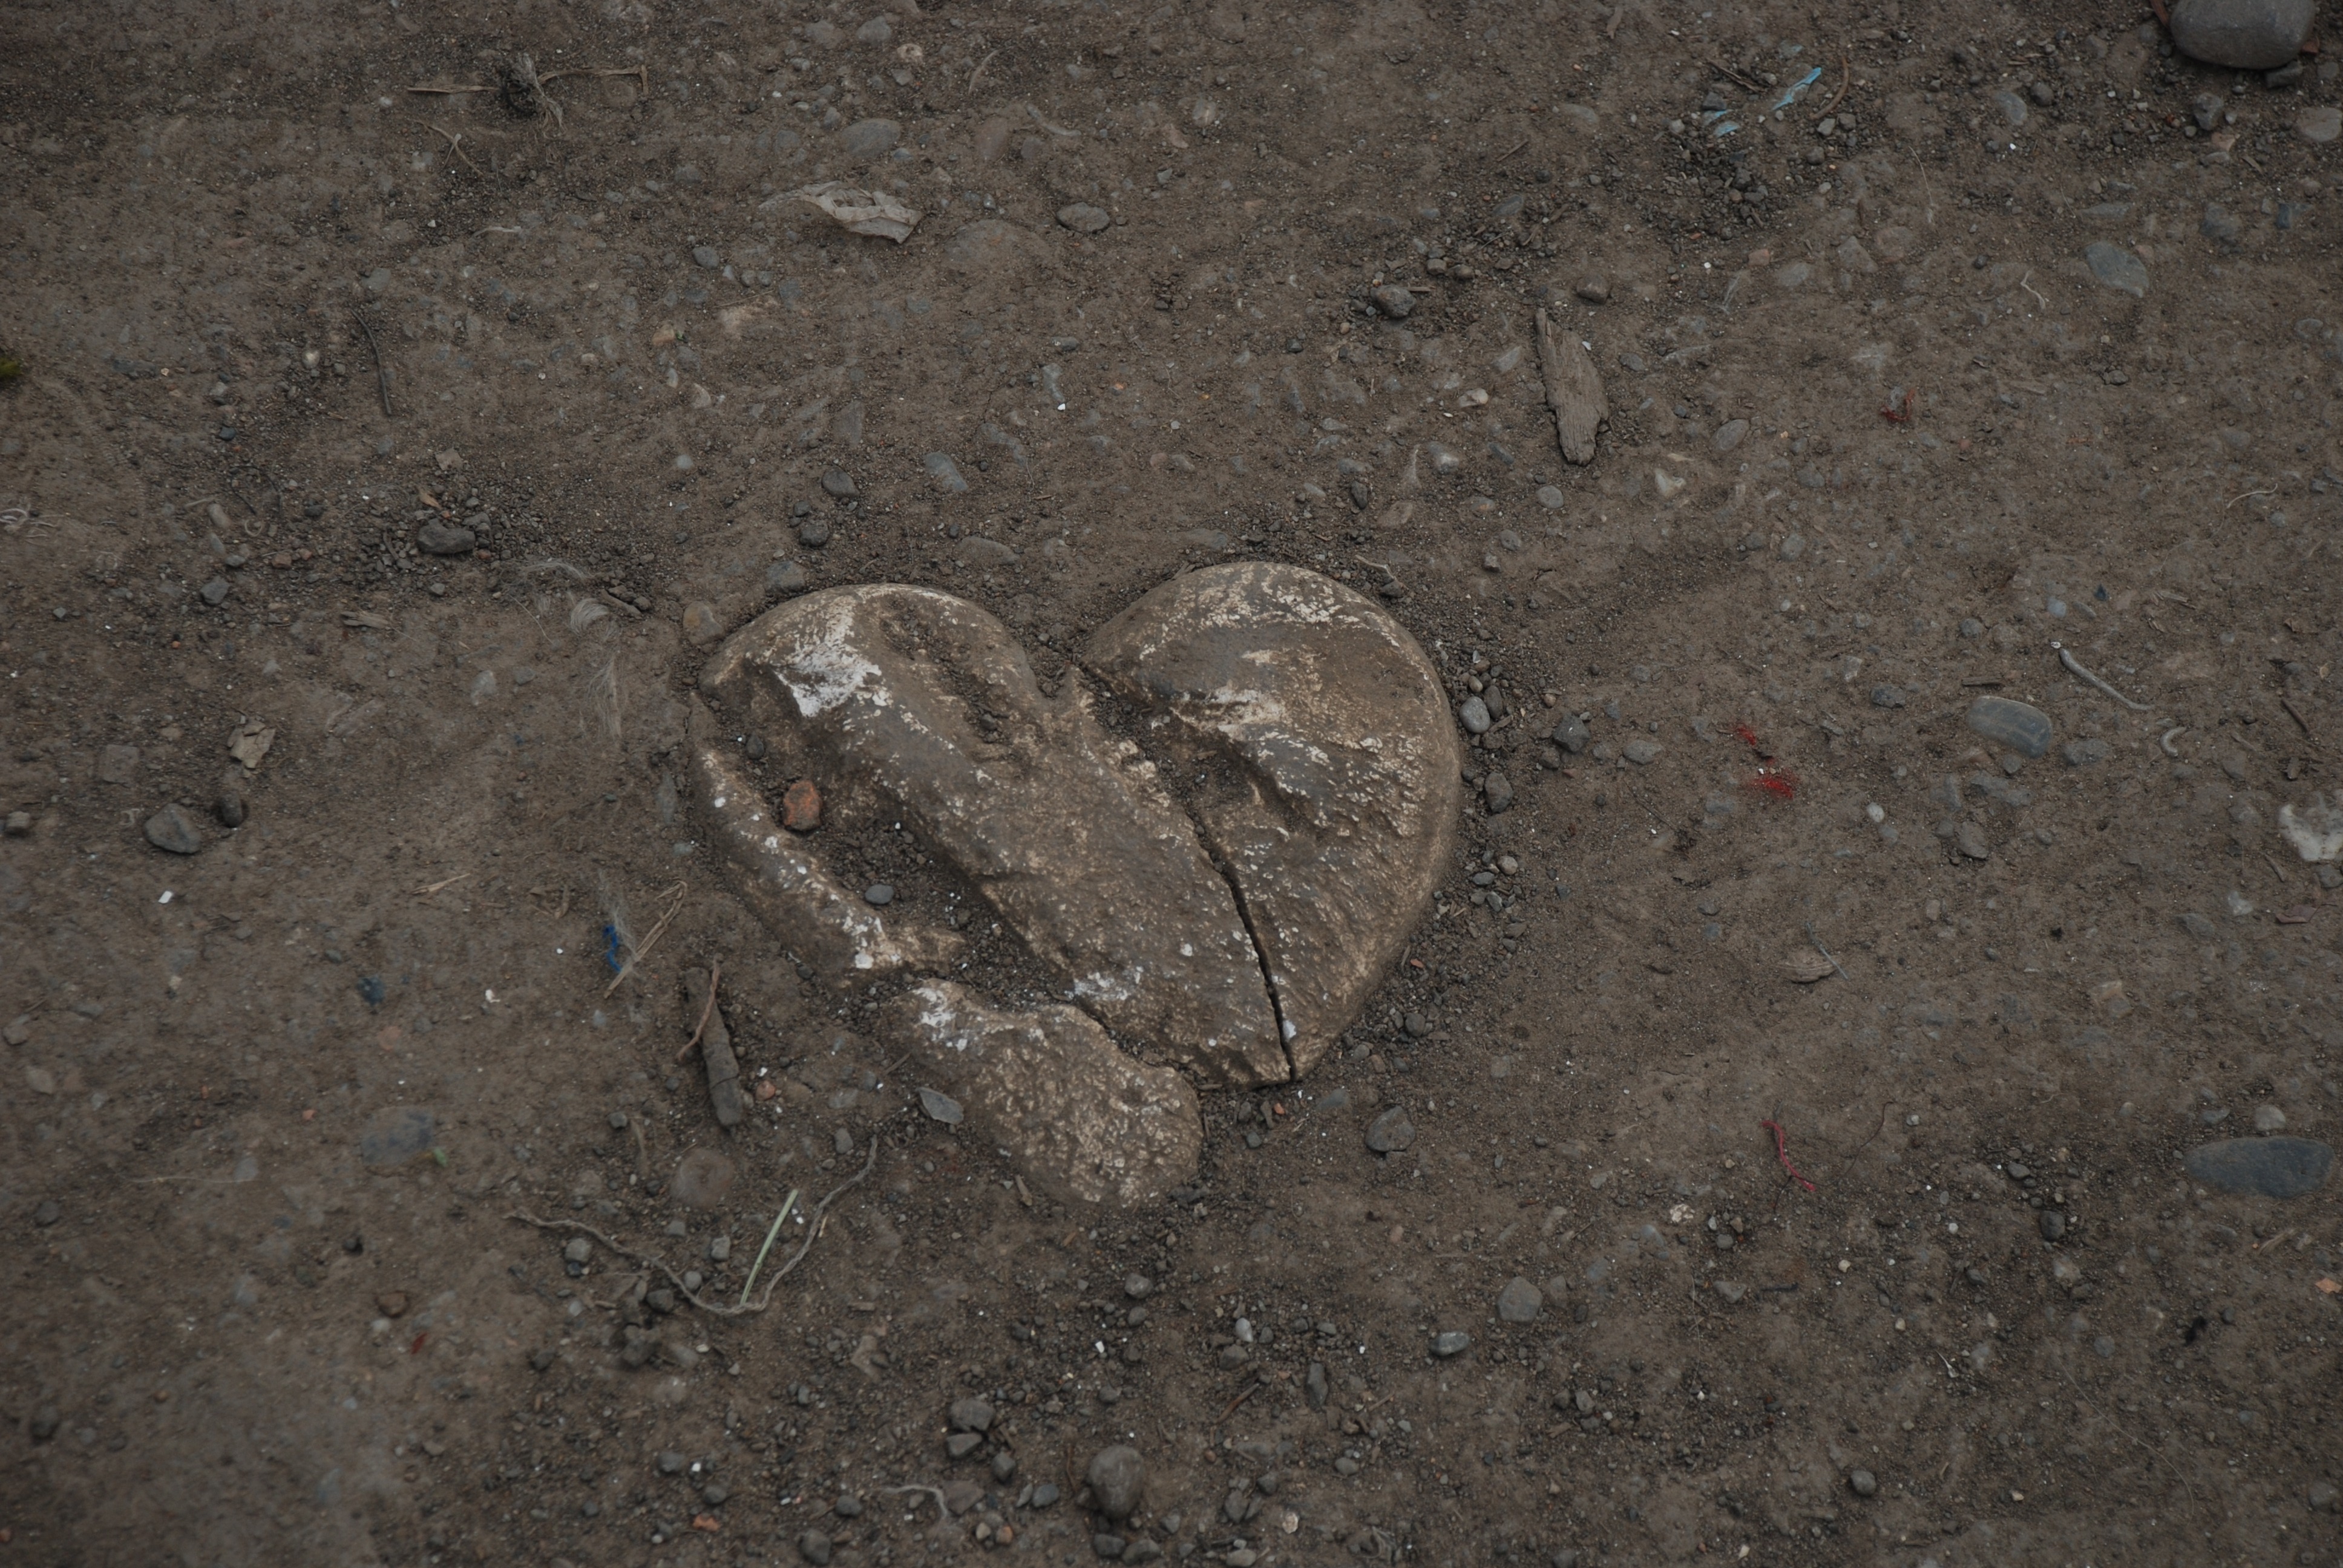
nature, sand, rock, footprint, stone, asphalt, love, heart, red, color, soil, material, geology, valentine, road surface, hanging heart